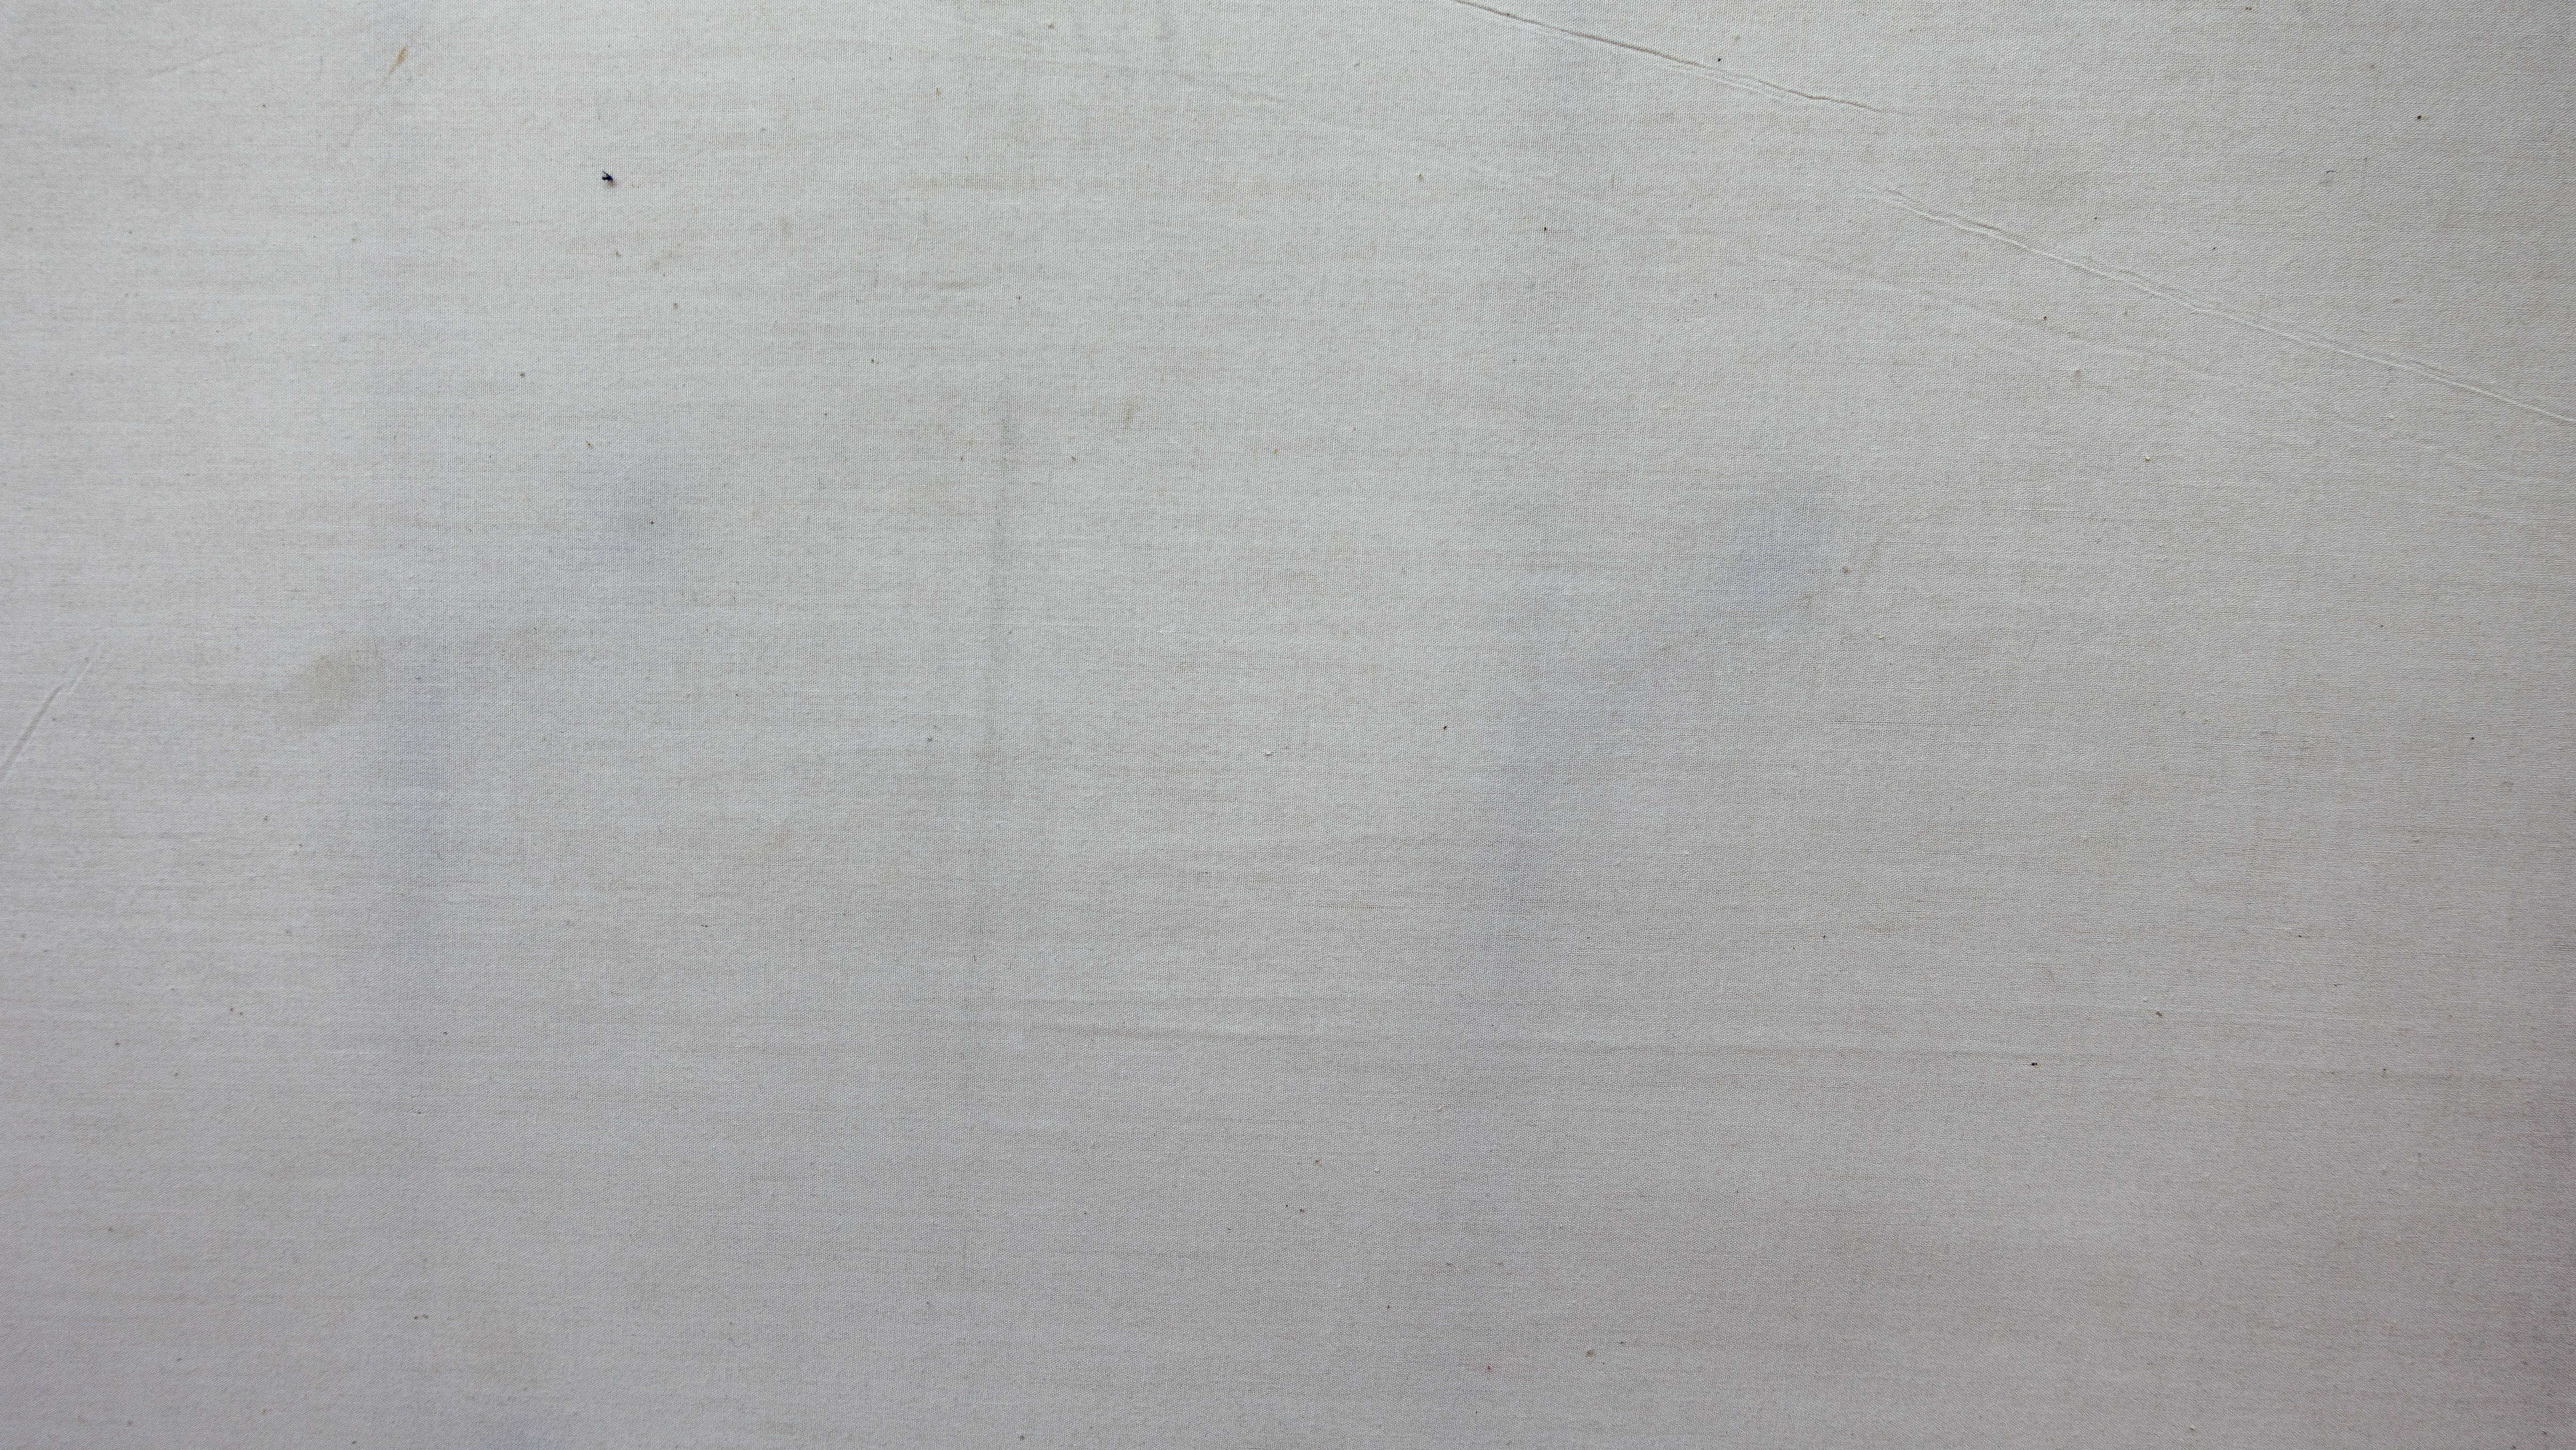
wood, white, texture, floor, wall, pattern, line, tile, cloth, material, fabric, textile, background, design, layer, plaster, flooring, plywood, laminate flooring